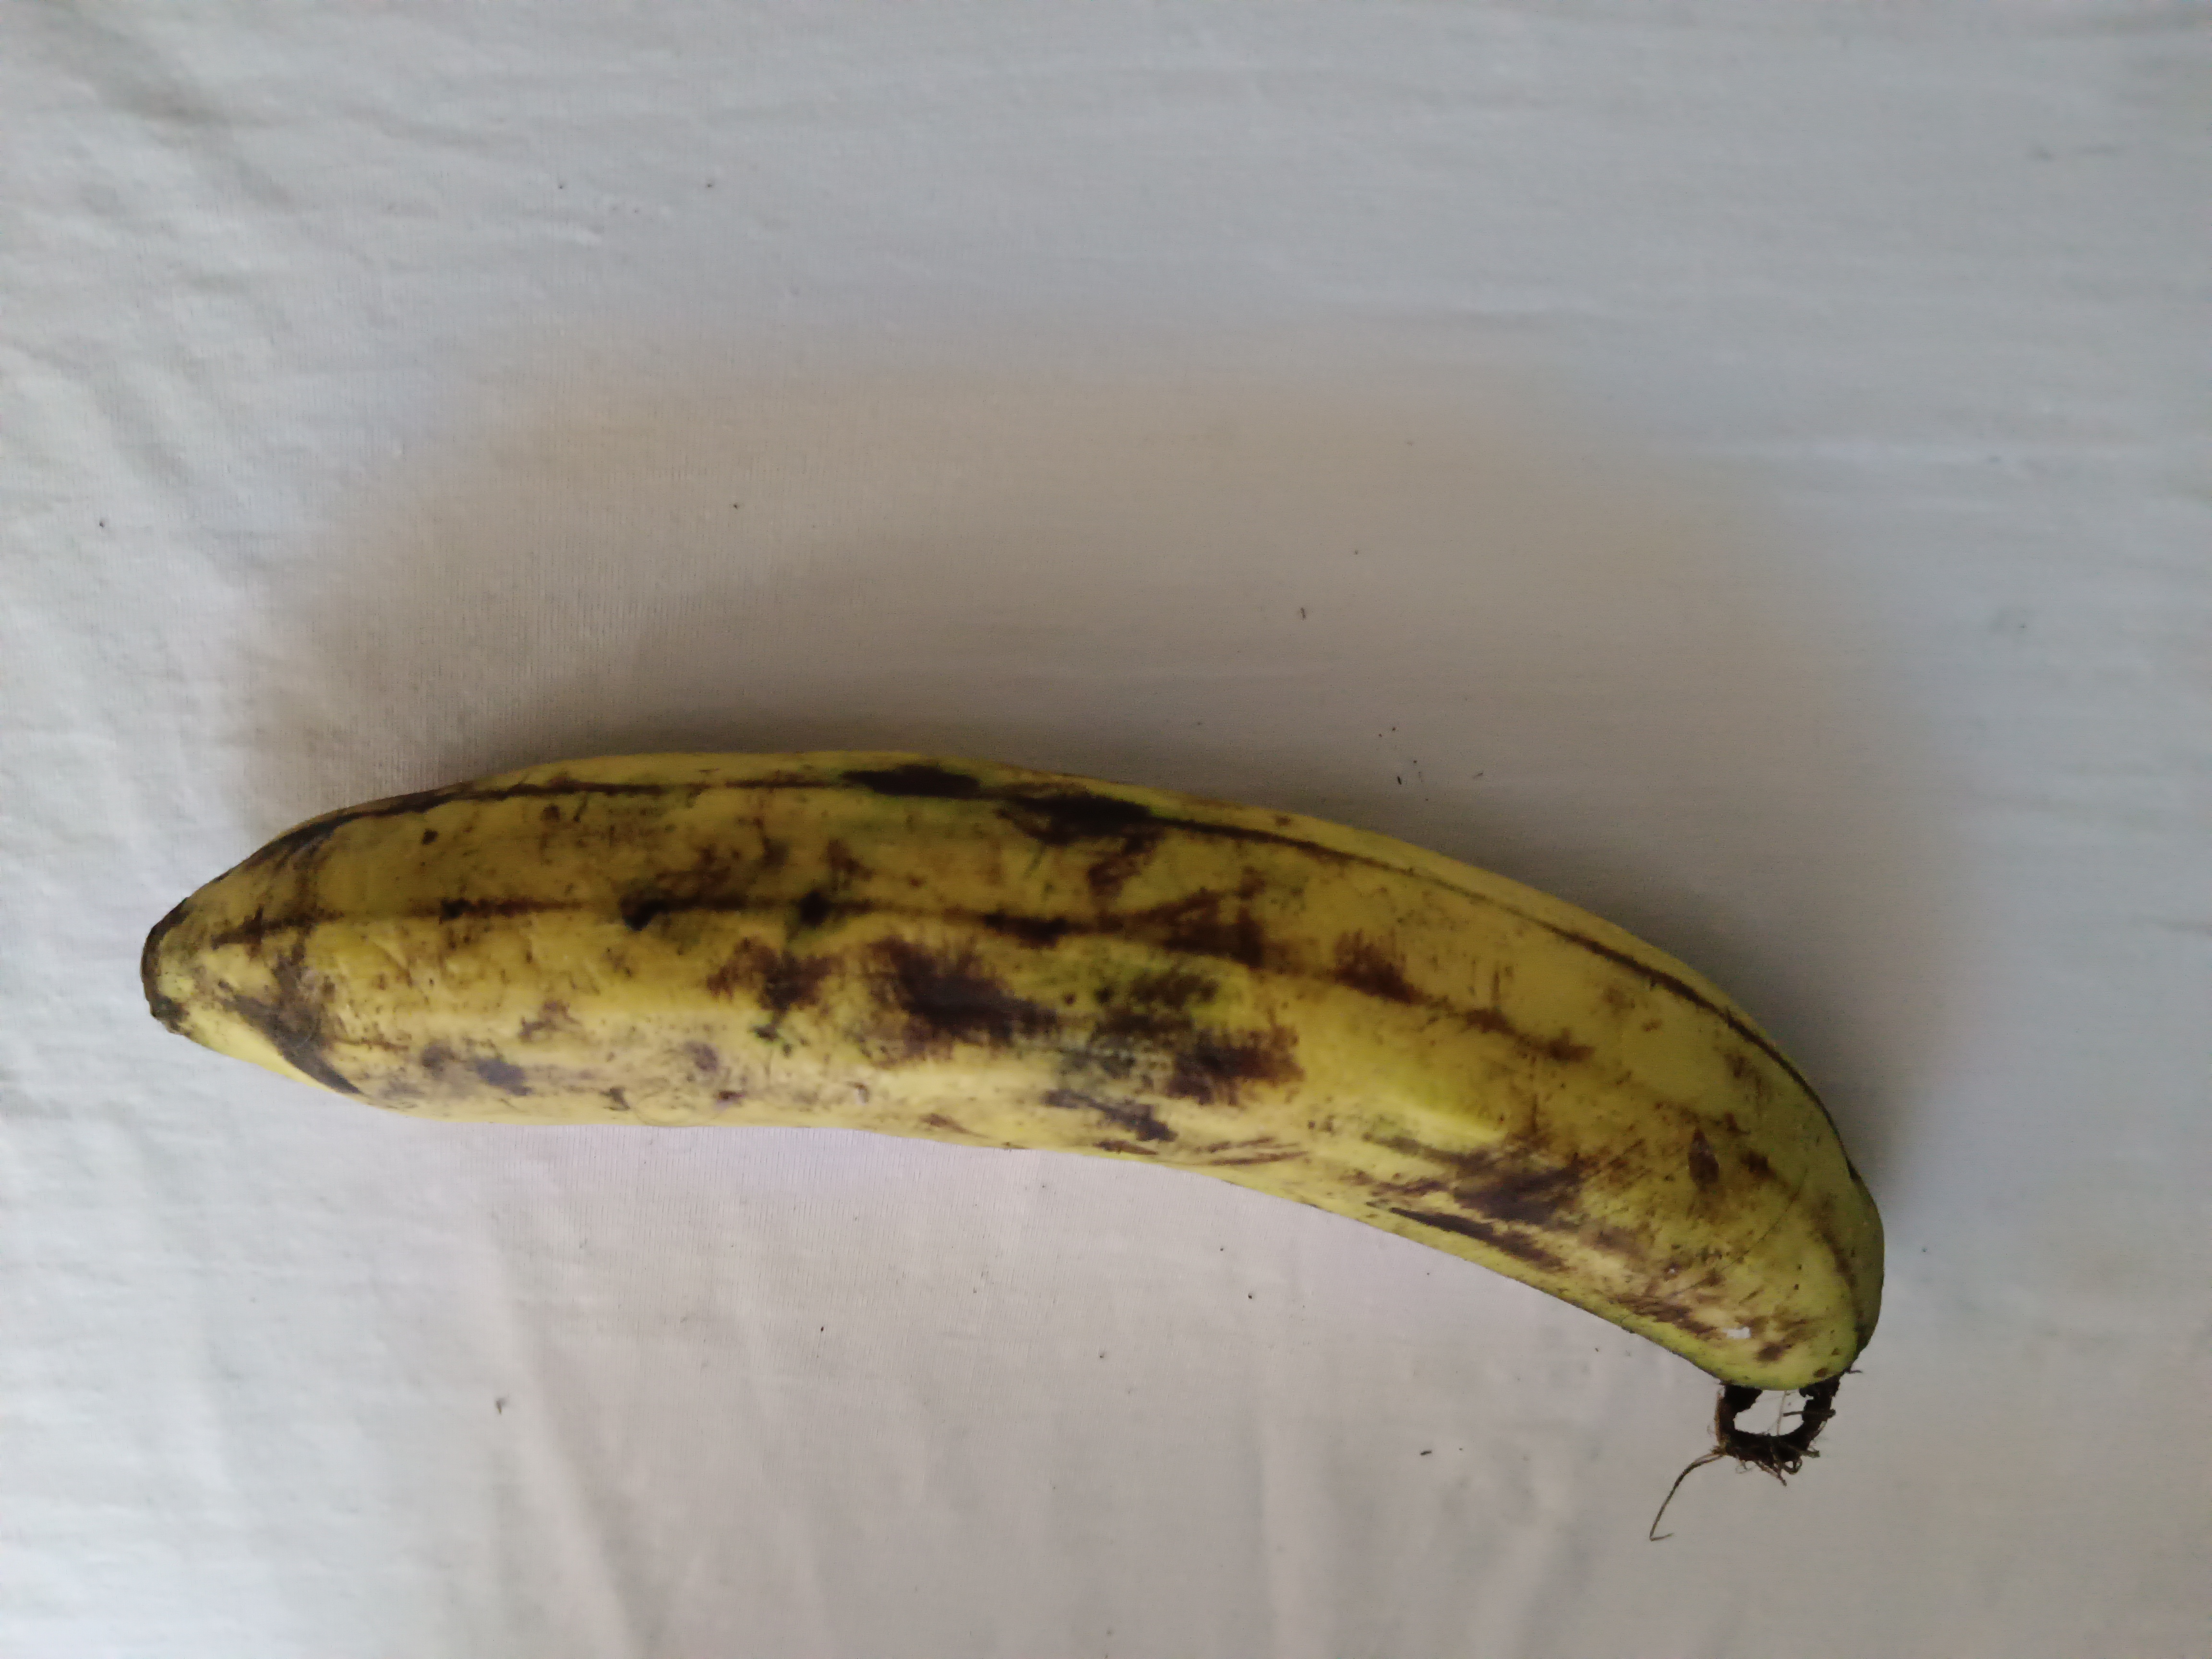
Banana variety: Shagor